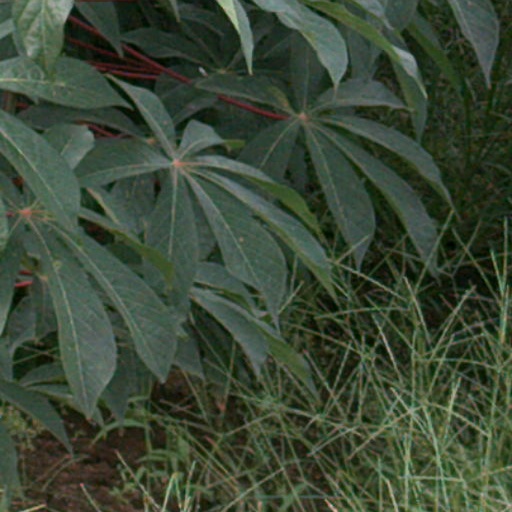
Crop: cassava